Partisan (military)

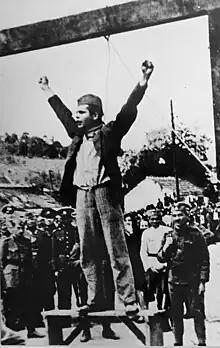
Yugoslav partisan Stjepan Filipović shouting "Death to fascism, freedom to the people!" moments before his execution in German-occupied Valjevo

A partisan is a member of a domestic irregular military force formed to oppose control of an area by a foreign power or by an army of occupation by some kind of insurgent activity.